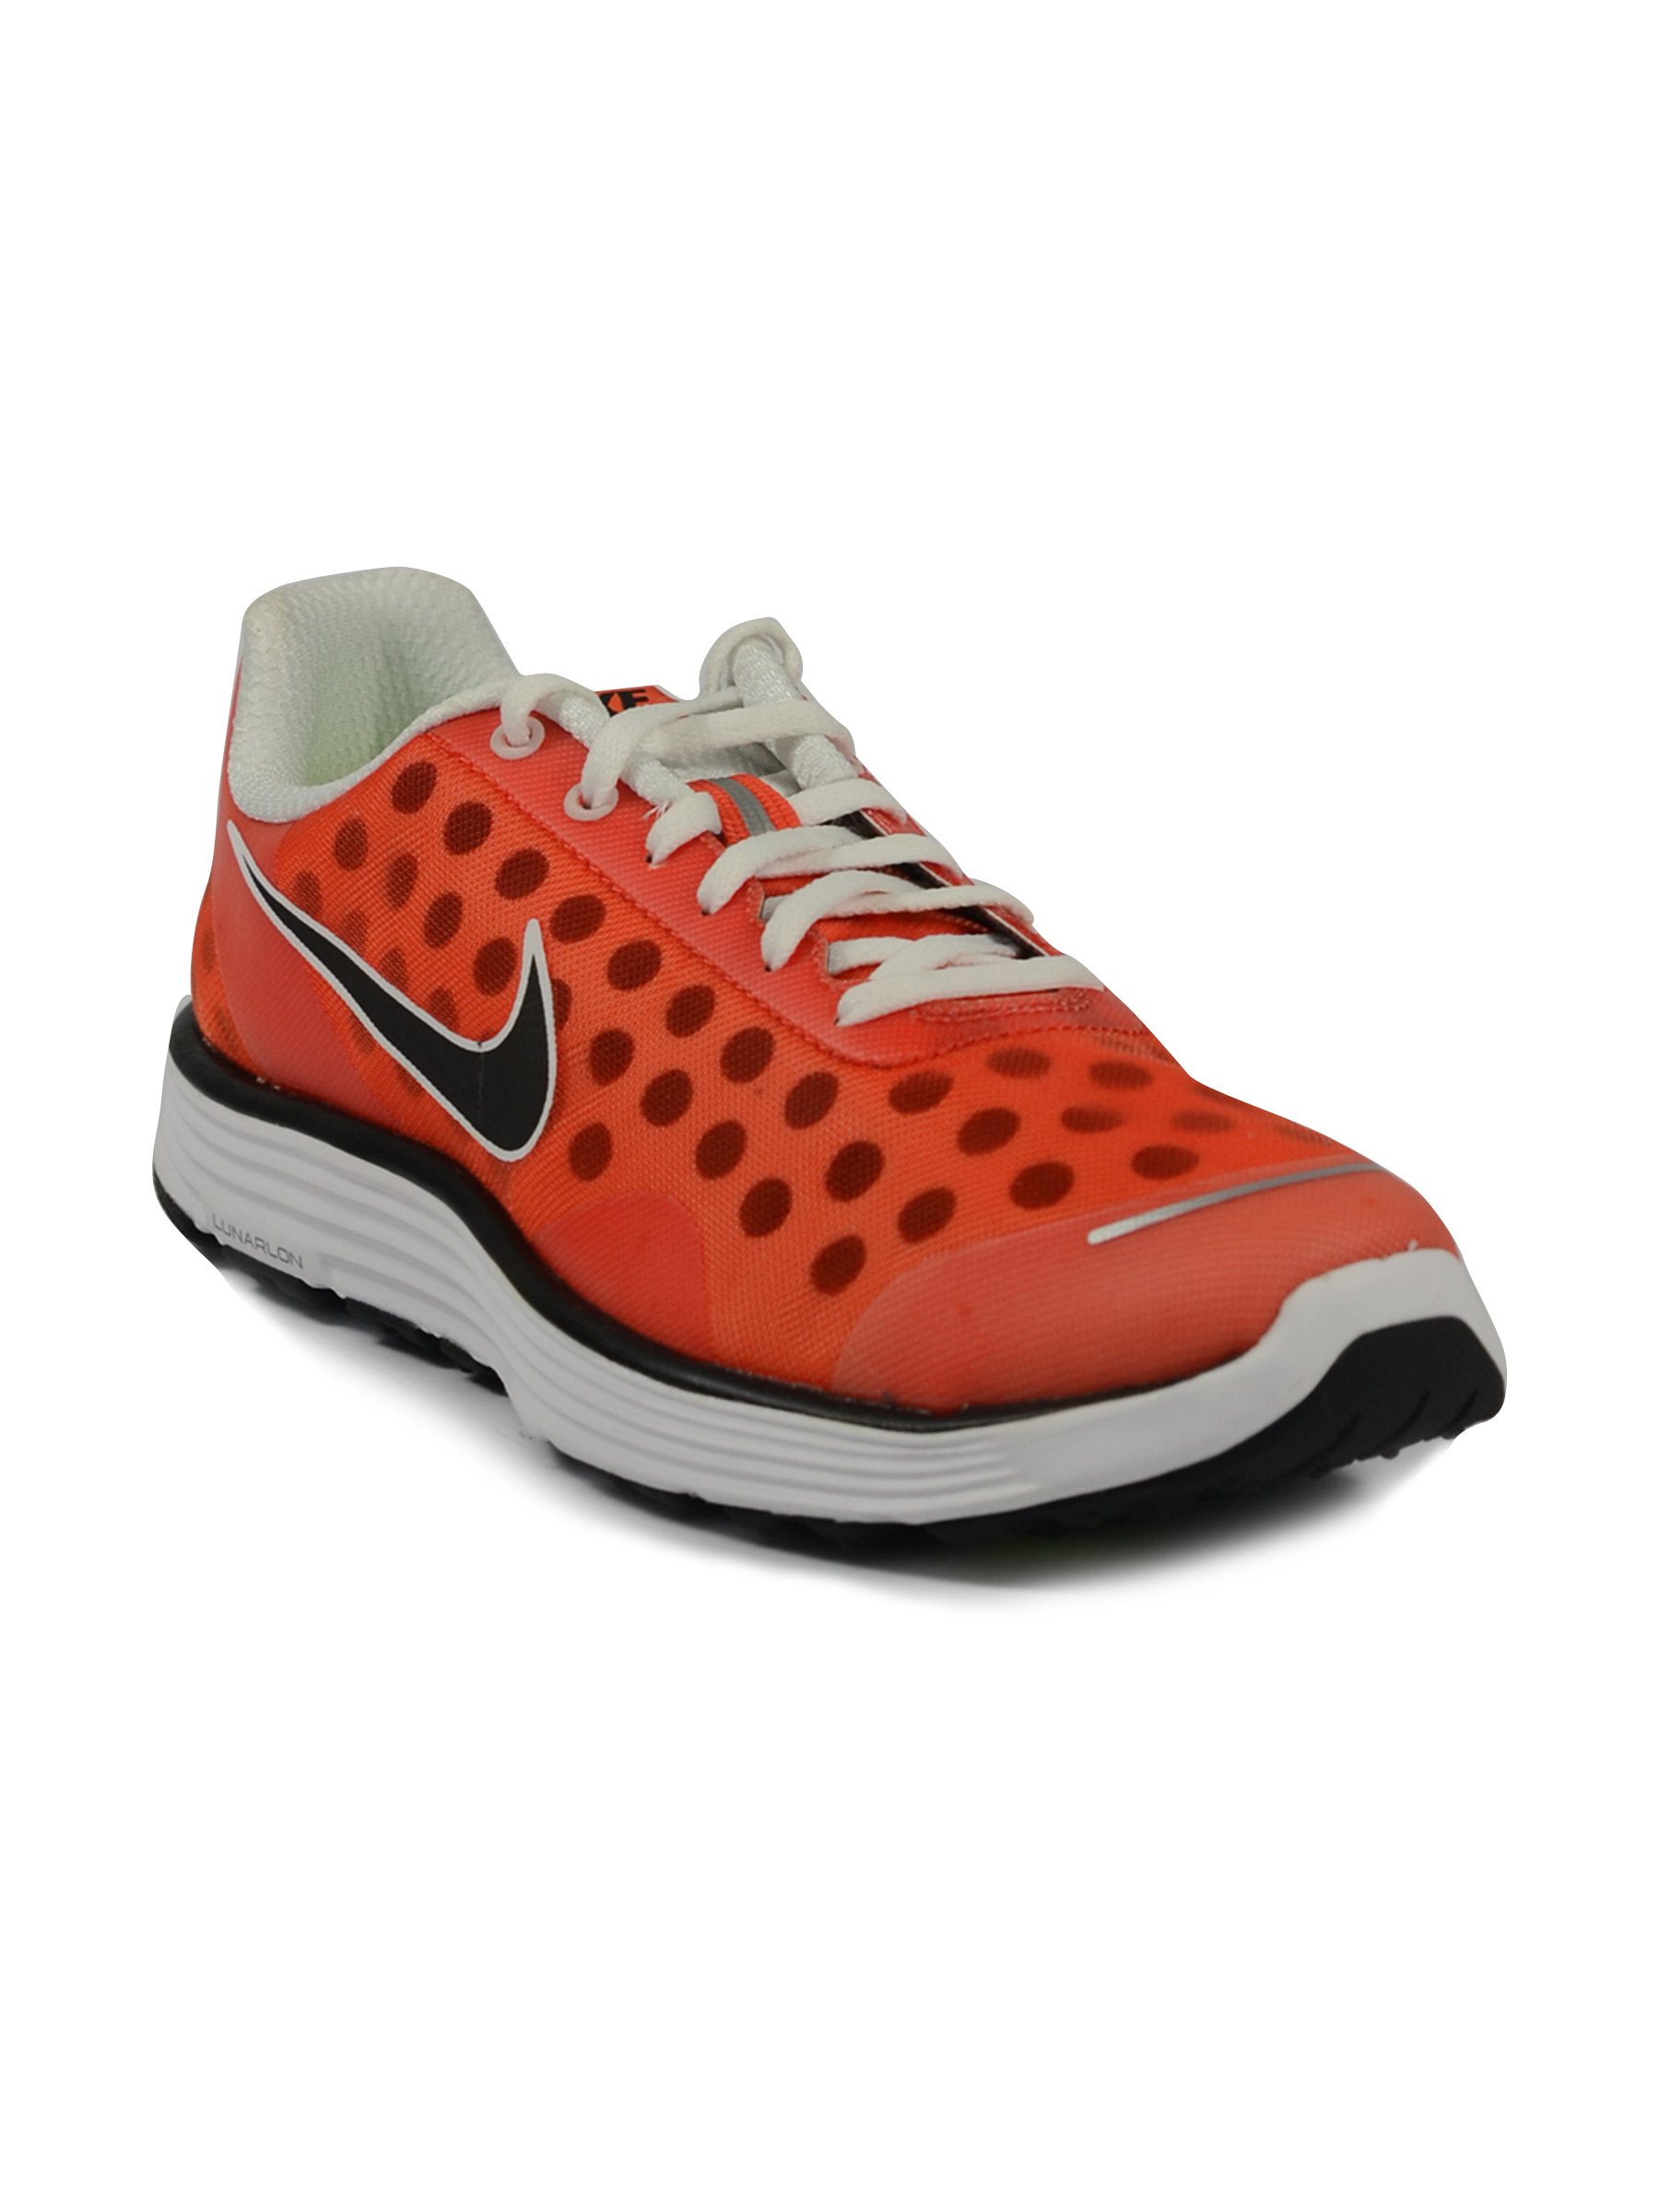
Nike Men Lunarswi +2 Orange Black Shoe
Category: Footwear / Shoes / Sports Shoes
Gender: Men
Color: Orange
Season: Summer 2011
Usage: Sports